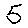
Label: 5